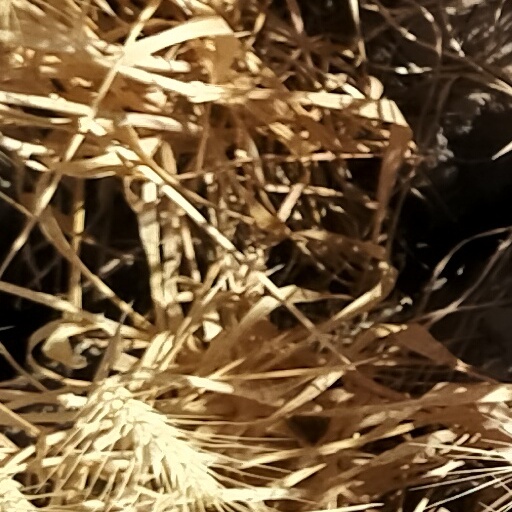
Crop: wheat